Quebec Route 138

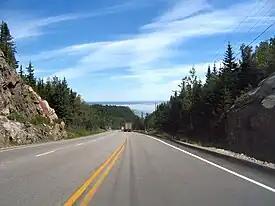
Route 138 in the Charlevoix region.

Until the mid-1990s, the highway's eastern terminus was Havre-Saint-Pierre, but in 1996 the extension to Natashquan was completed. A 40 km gravel section between Natashquan and Kegaska opened on September 26, 2013, with the inauguration of a bridge across the Natashquan River.